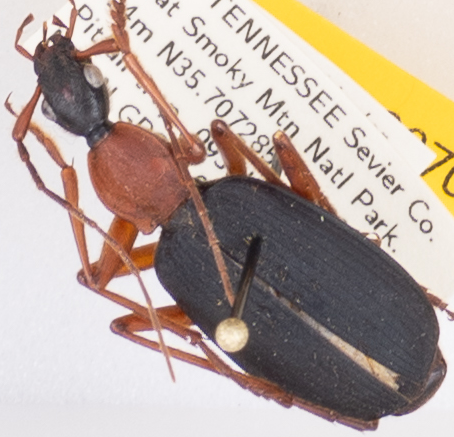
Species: Galerita bicolor
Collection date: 2019-07-09
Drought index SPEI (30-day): -0.24
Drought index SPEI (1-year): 2.09
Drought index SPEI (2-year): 2.09